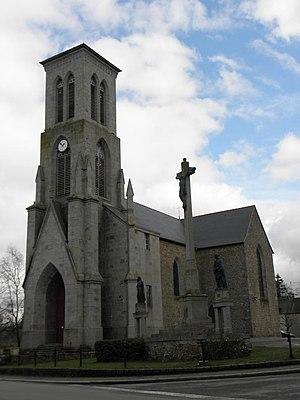
Église Saint-Ouen à Saint-Ouen-des-Alleux (35).
Saint-Ouen-des-Alleux est une commune française située dans le département d'Ille-et-Vilaine en région Bretagne, peuplée de 1 296 habitants.